Atoka, Tennessee

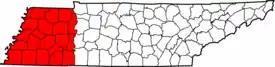
Map of West Tennessee counties

The Mississippi River defines the western border of the state of Tennessee. The Tennessee counties that have the Mississippi River as their western boundary are Shelby, Tipton, Lauderdale, Dyer, and Lake Counties. Atoka is located just east of the Mississippi River.